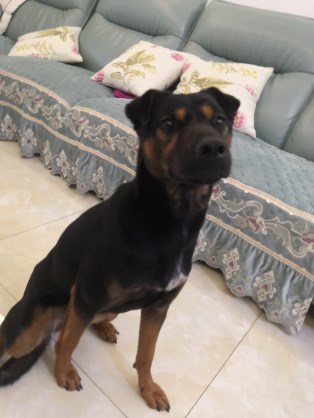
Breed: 3336-n000121-chinese_rural_dog